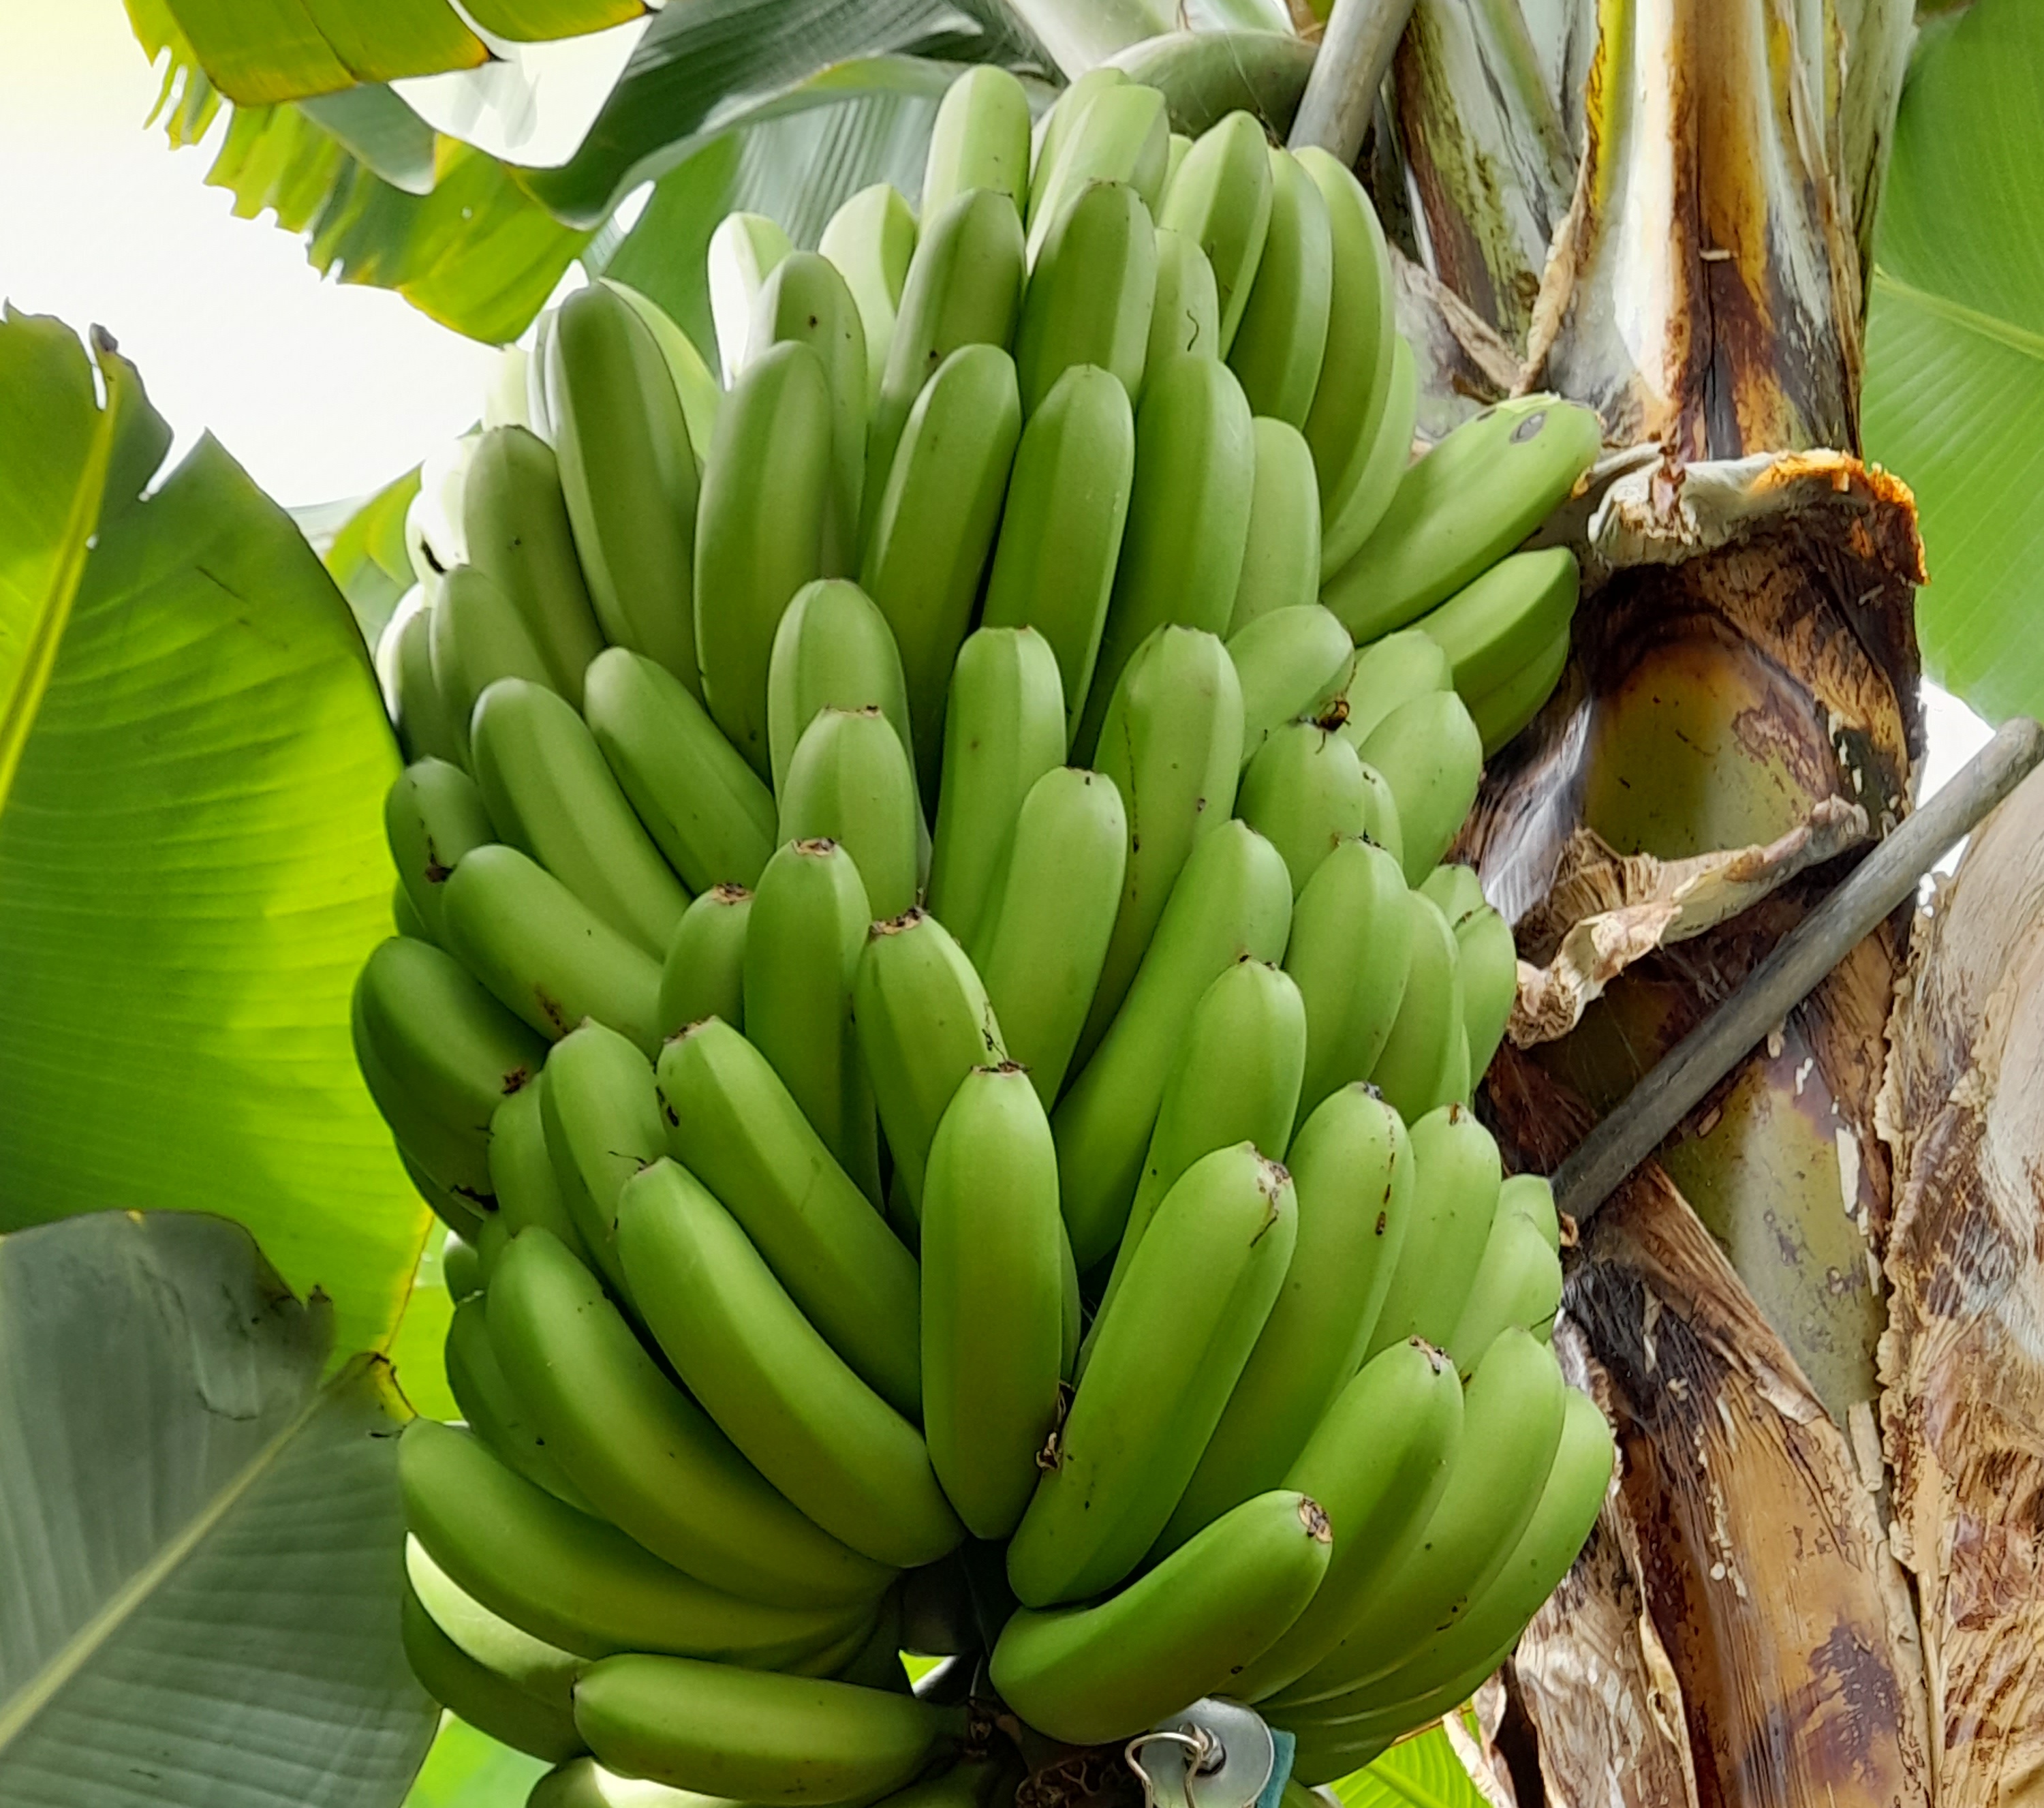
Label: Cut